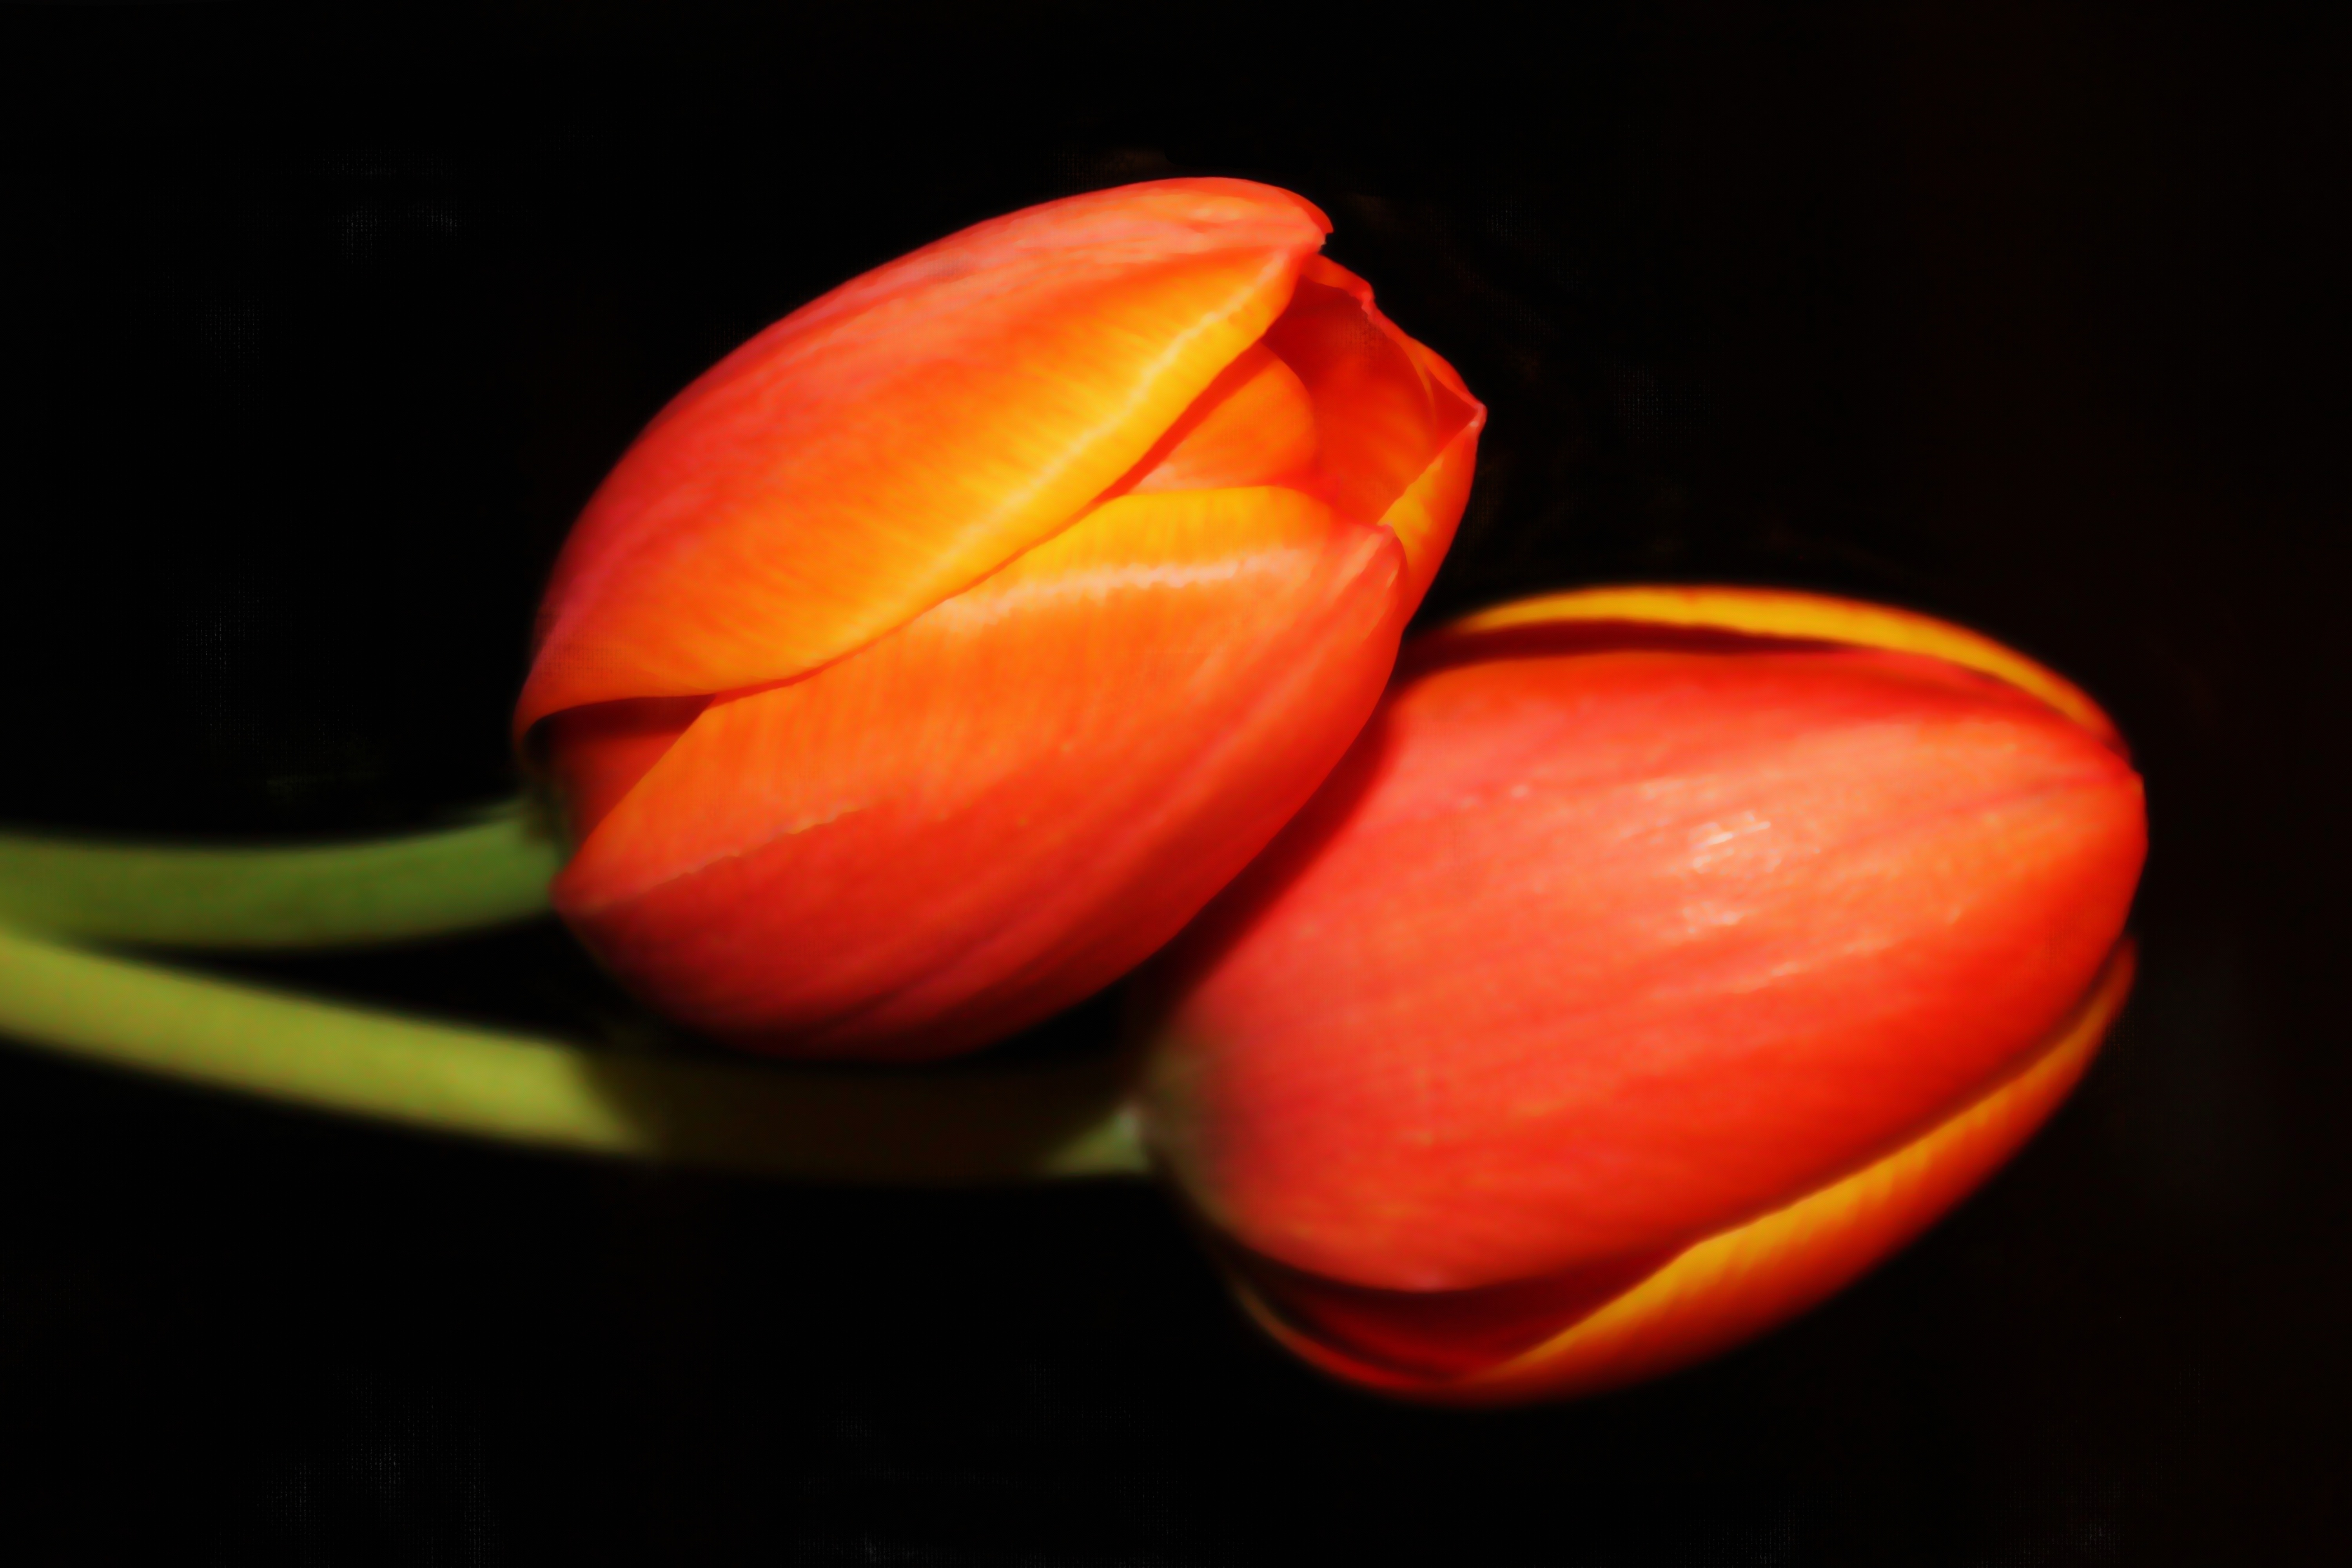
creative, plant, fruit, flower, petal, tulip, food, spring, red, produce, yellow, still life, artwork, painting, close up, art, tulips, digital art, macro photography, oil painting, photo painting, flowering plant, rose family, land plant